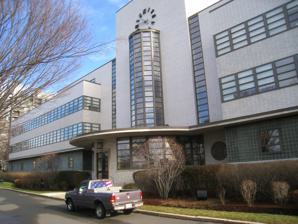
Building: B B Chemical Company
Country: United States of America
Year built: 1937
United States historic place B B Chemical Company U.S. National Register of Historic Places Show map of Massachusetts Show map of the United States Location 784/780 Memorial Drive , Cambridge, Massachusetts Coordinates 42°21′35″N 71°06′55″W / 42.35972°N 71.11528°W / 42.35972; -71.11528 Built 1937 ( 1937 ) Architect Coolidge, Shepley, Bulfinch & Abbott Architectural style Streamline Moderne MPS Cambridge MRA NRHP reference No. 82001918 Added to NRHP April 13, 1982 Wikimedia Commons has media related to B B Chemical Company building . This article is about the building. For the company whose headquarters it was, see Bostik . The B B Chemical Company is an historic office and industrial building at 784 Memorial Drive in Cambridge, Massachusetts .  It was built in 1937 for the Boston Blacking Company , an adhesive manufacturer whose most famous brand name was Bostik , to a design by Coolidge, Shepley, Bulfinch & Abbott , and is a prominent local example of Streamline Moderne architecture.  From 1979 to 1996, it served as the headquarters of the Polaroid Corporation . The building was added to the National Register of Historic Places in 1982 under the incorrect name "B and B Chemical Company". It is now owned by The Bulfinch Companies of Needham, Massachusetts . Description and history The former B B Chemical Company building is located in the Cambridgeport neighborhood of Cambridge, on the east side of Memorial Drive between River Street and Pleasant Street Extension.  It is a basically rectangular structure, with a four-story central section flanked by three-storey wings.  It has a frame of steel and concrete, and is mainly faced in buff brick.  The central section is recessed from the wings, but a projecting cornice on the wings extends over the recess area to provide a curved canopy over the entrance.  The central part of the center section is even taller, with a projecting rounded window bay topped by a clock face.  The wings are symmetrical, with the ground floor composed mainly of glass blocks interspersed with regularly spaced horizontal windows.  The upper floors are defined by long bands of horizontal windows. The building was designed by Coolidge, Shepley, Bulfinch & Abbott and built in 1937 for the B B Chemical Company, a subsidiary of the United Shoe Machinery Corporation since 1929. In 1946, it described itself as supplying "adhesives and related compounds for the shoe leather, aircraft, rubber clothing and shipbuilding industries". The facility, which include a more simply designed second building behind this one, produced adhesives used in the shoe manufacturing process at other plants. It served as the headquarters for the Polaroid Corporation starting in 1979. It is now owned by The Bulfinch Companies , and is occupied by Harvard University's Information Technology group (HUIT). See also National Register of Historic Places listings in Cambridge, Massachusetts References